José Camarón Bonanat

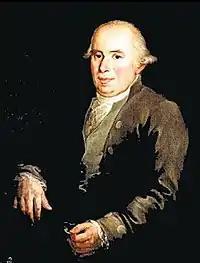
José Camarón Bonanat (Self-portrait?)

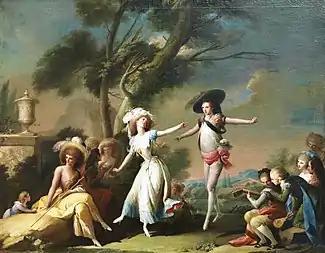
El Bolero (1785), Museo del Prado

José Camarón Bonanat, or Bononat (18 May 1731, Segorbe - 14 July 1803, Valencia) was a Spanish draftsman, painter and engraver. Most early sources give his maternal family name as Boronat.